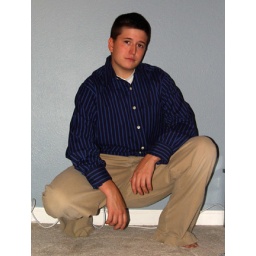
Me in blue shirt